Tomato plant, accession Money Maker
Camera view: horizontal (90 deg, fisheye); turntable rotation: 180 degrees
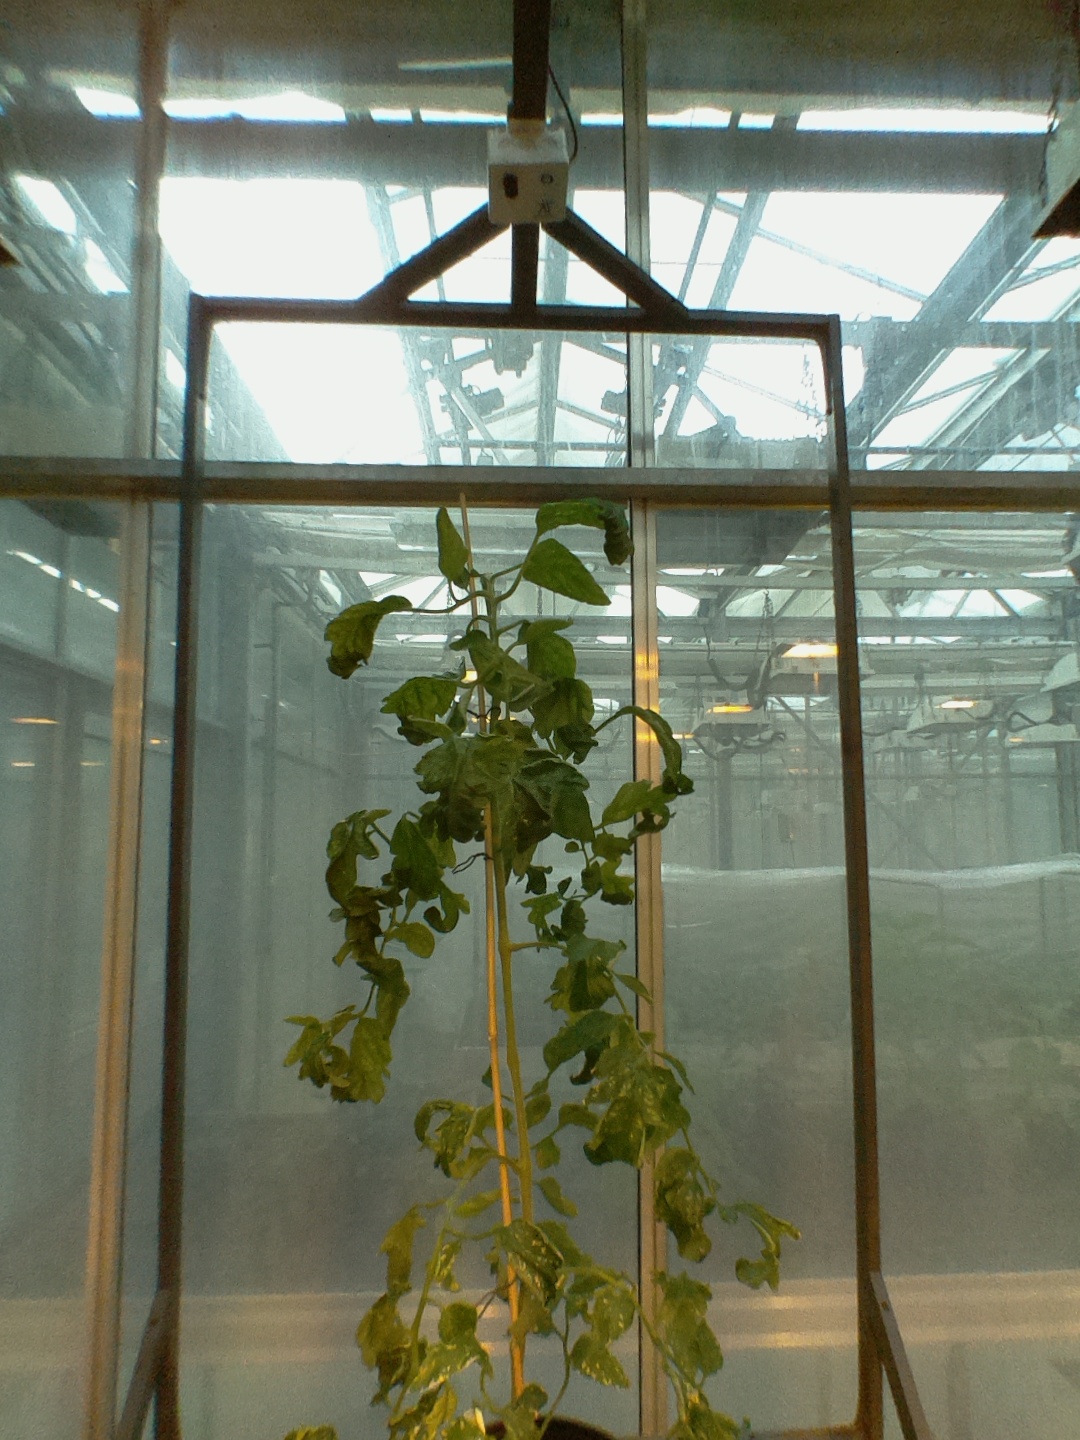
BBCH growth stage 52: 2 inflorescences visible